Mount Ledang

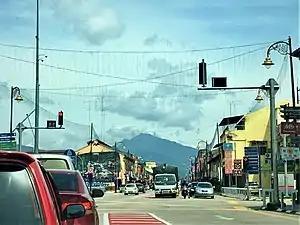
View of the mountain from Tangkak

Mount Ledang is one of the most celebrated mountains in Malay folklore, notably the Legend of Gunung Ledang. It is a folklore which told of a princess with magical powers who resided on the mountain. She was wooed to be the wife of the then Sultan of Malacca, Sultan Mahmud Shah. However, she set seven impossible conditions for him as a means to reject his proposal.